Leśniewo, Pomeranian Voivodeship

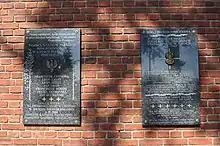
World War II memorials

In the 1920s , the future leader of the Kashubian Griffin and Pomeranian Griffin, major Polish resistance organizations in the region during the German occupation, worked as a teacher at the local elementary school. The school is now named after him.